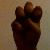
The image shows a hand gesture representing the letter 'E' in Indian Sign Language.